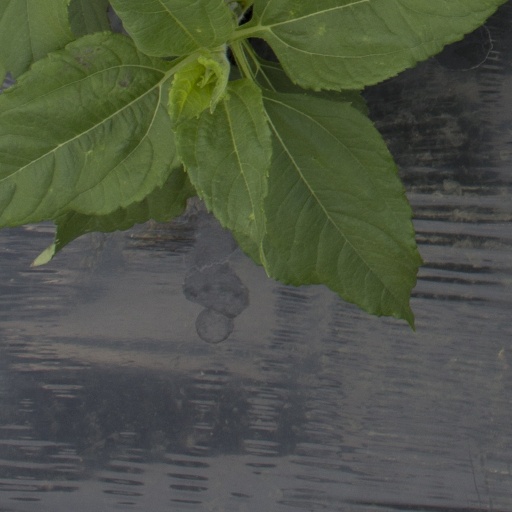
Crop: Jerusalem artichoke